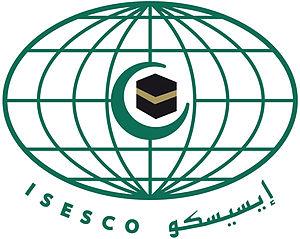
La Flottille de la Liberté III est prévue pour briser le blocus de la bande de Gaza. La flottille est partie de Suède le 10 mai 2015 puis a fait escale dans plusieurs villes européennes. Elle est partie officiellement d'Athènes le 25 juin 2015. La flottille sera formée d'au moins 5 bateaux, dont le chalutier « Marianne de Gothenburg », mais peu de détails ont été communiqués en avance.